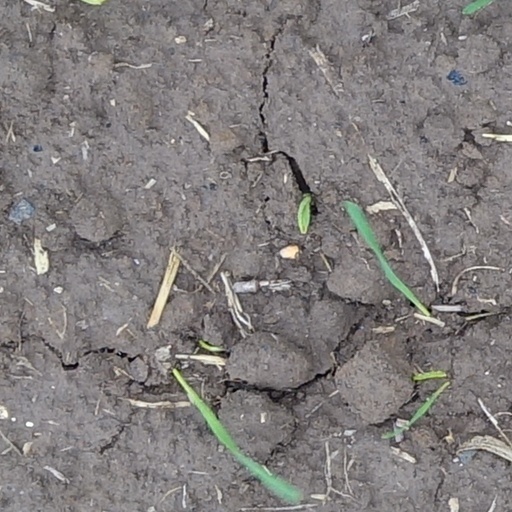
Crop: wheat